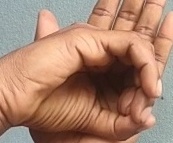
ASL sign: 0